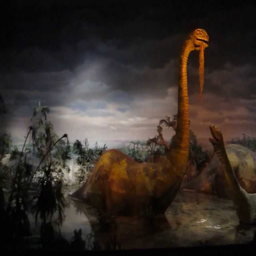
in which park can you find this dinosaur ?